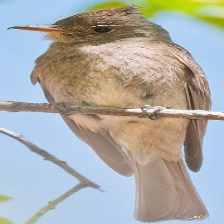
Species: GREATER PEWEE
Scientific name: CONTOPUS PERTINAX